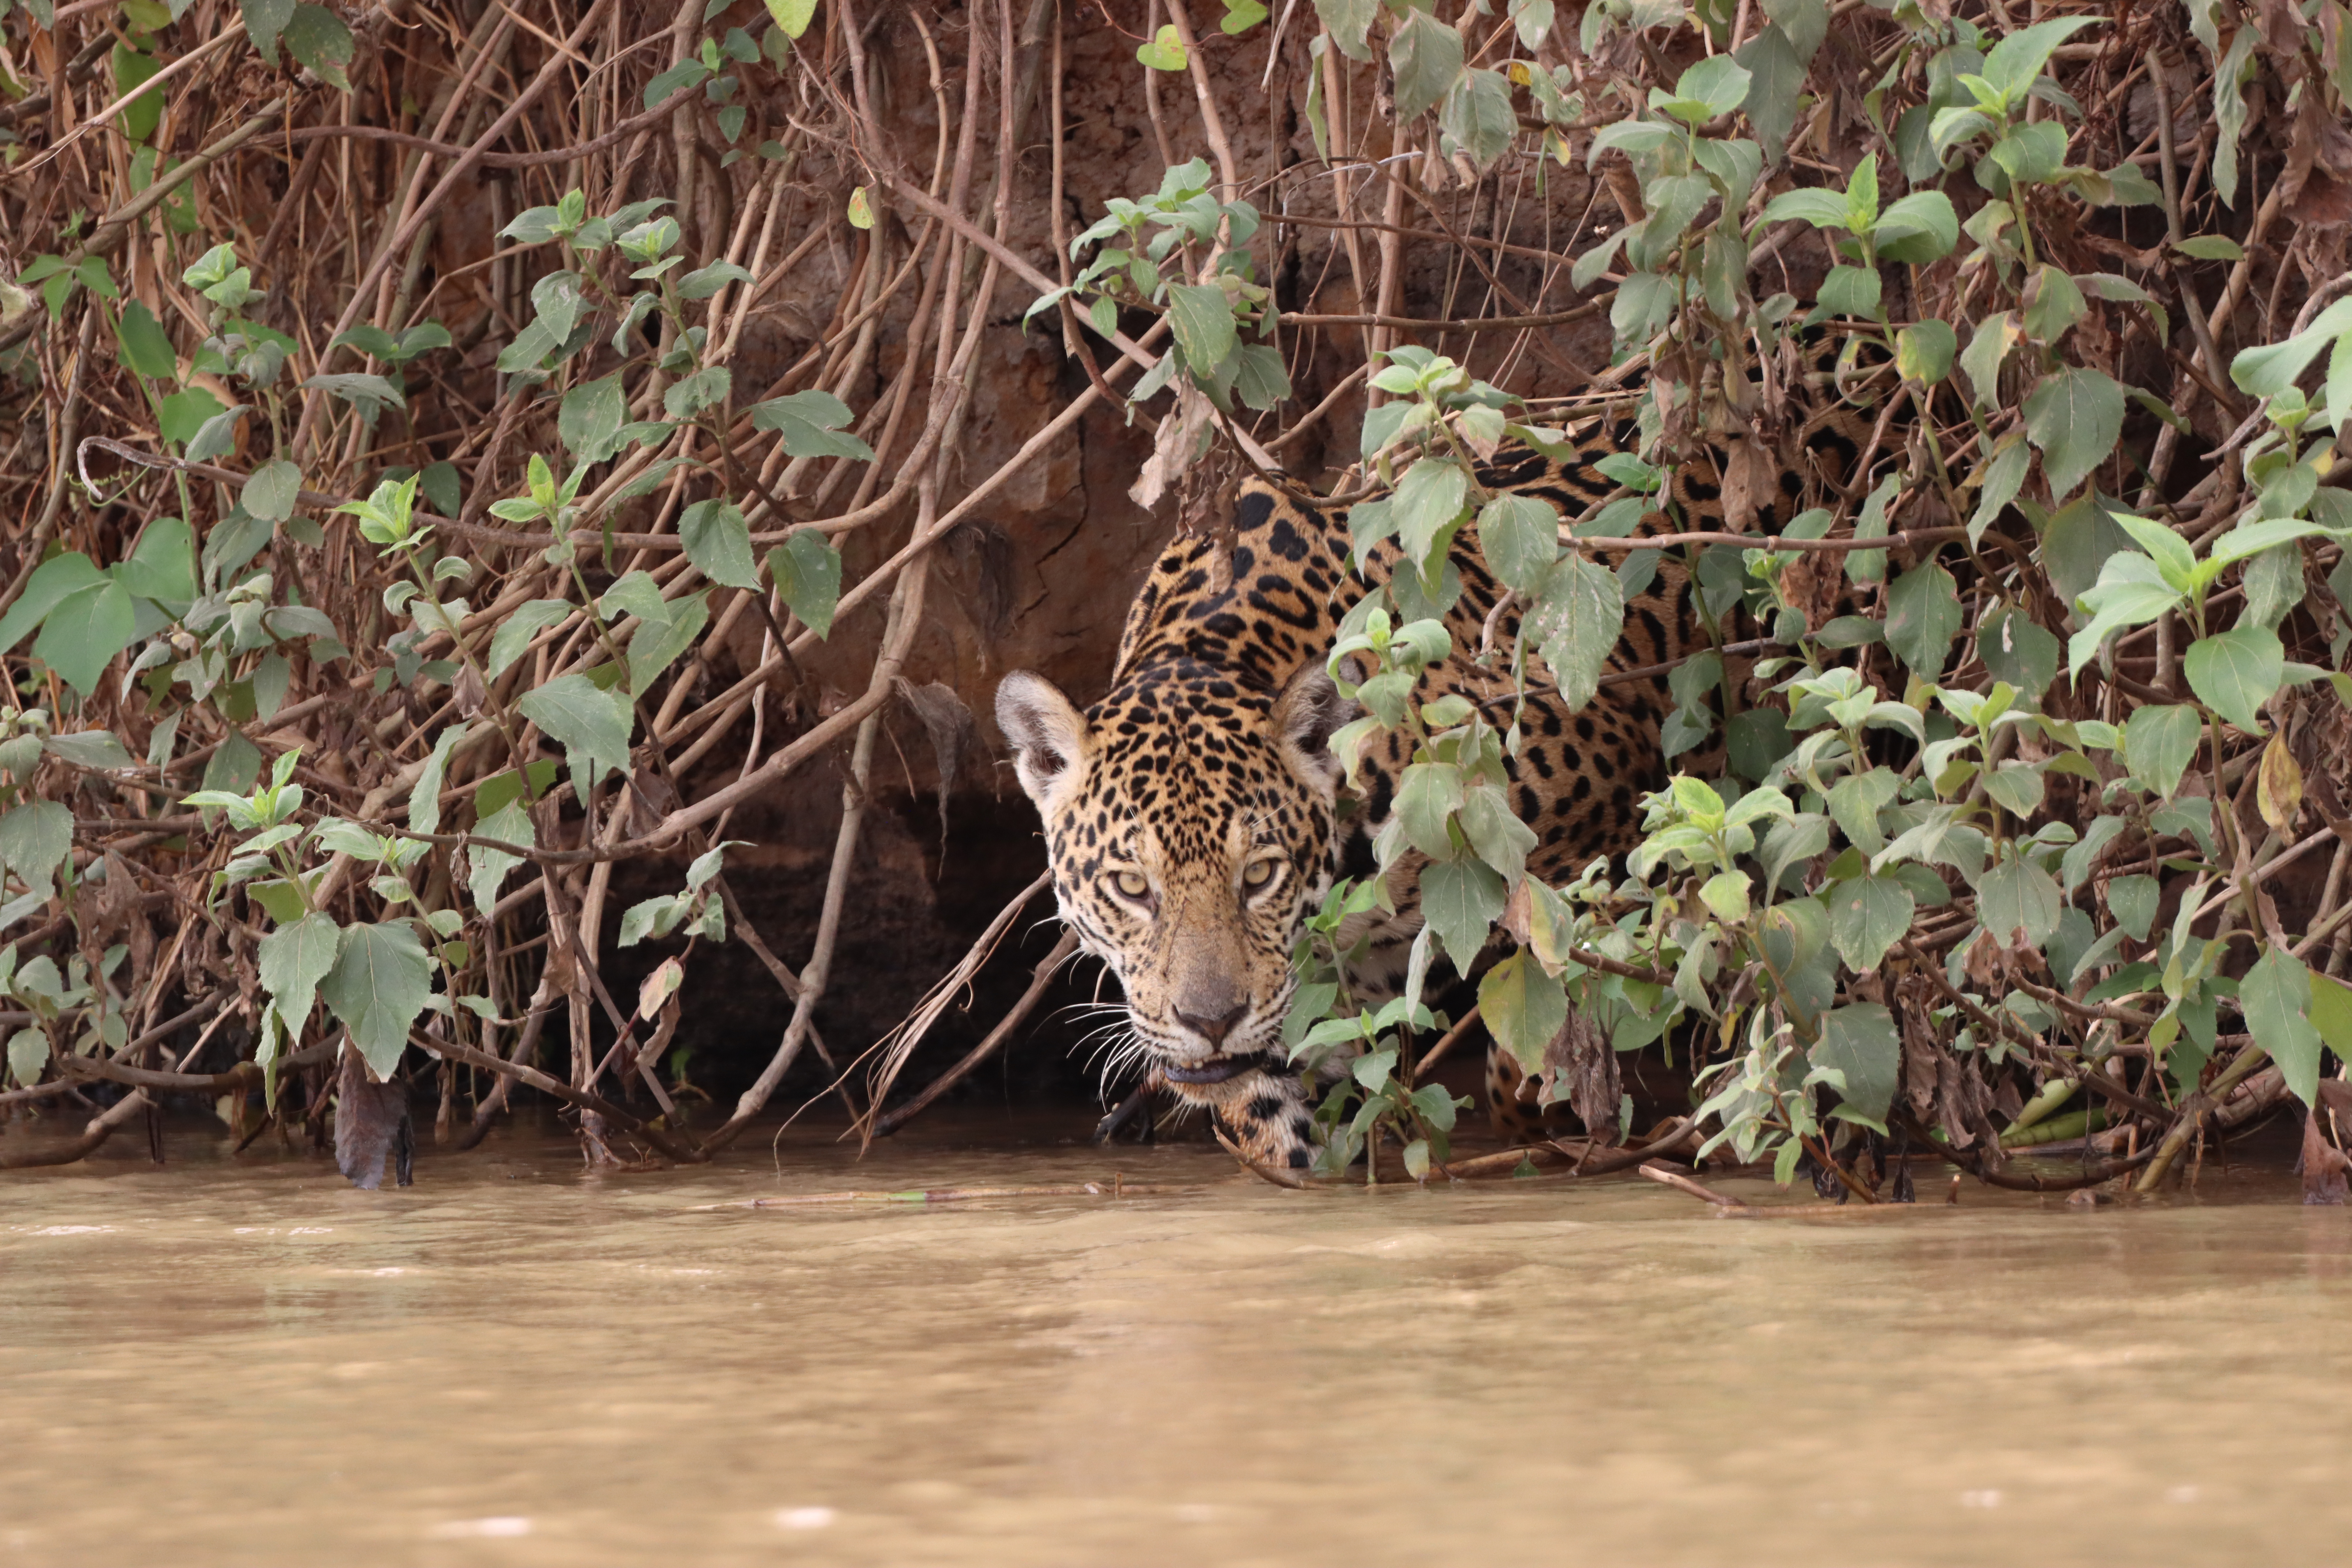
Jaguar: Solar